Acle Straight

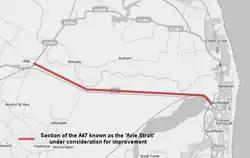
Map of the Acle Straight, Norfolk showing how it links Acle (left) to Great Yarmouth (right)

The Acle Straight, also known as the Acle New Road, is a major road between Acle and Great Yarmouth in Norfolk, England. It is part of the A47 trunk road.